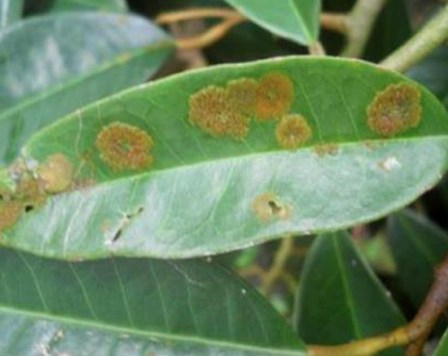
Label: stem_blight